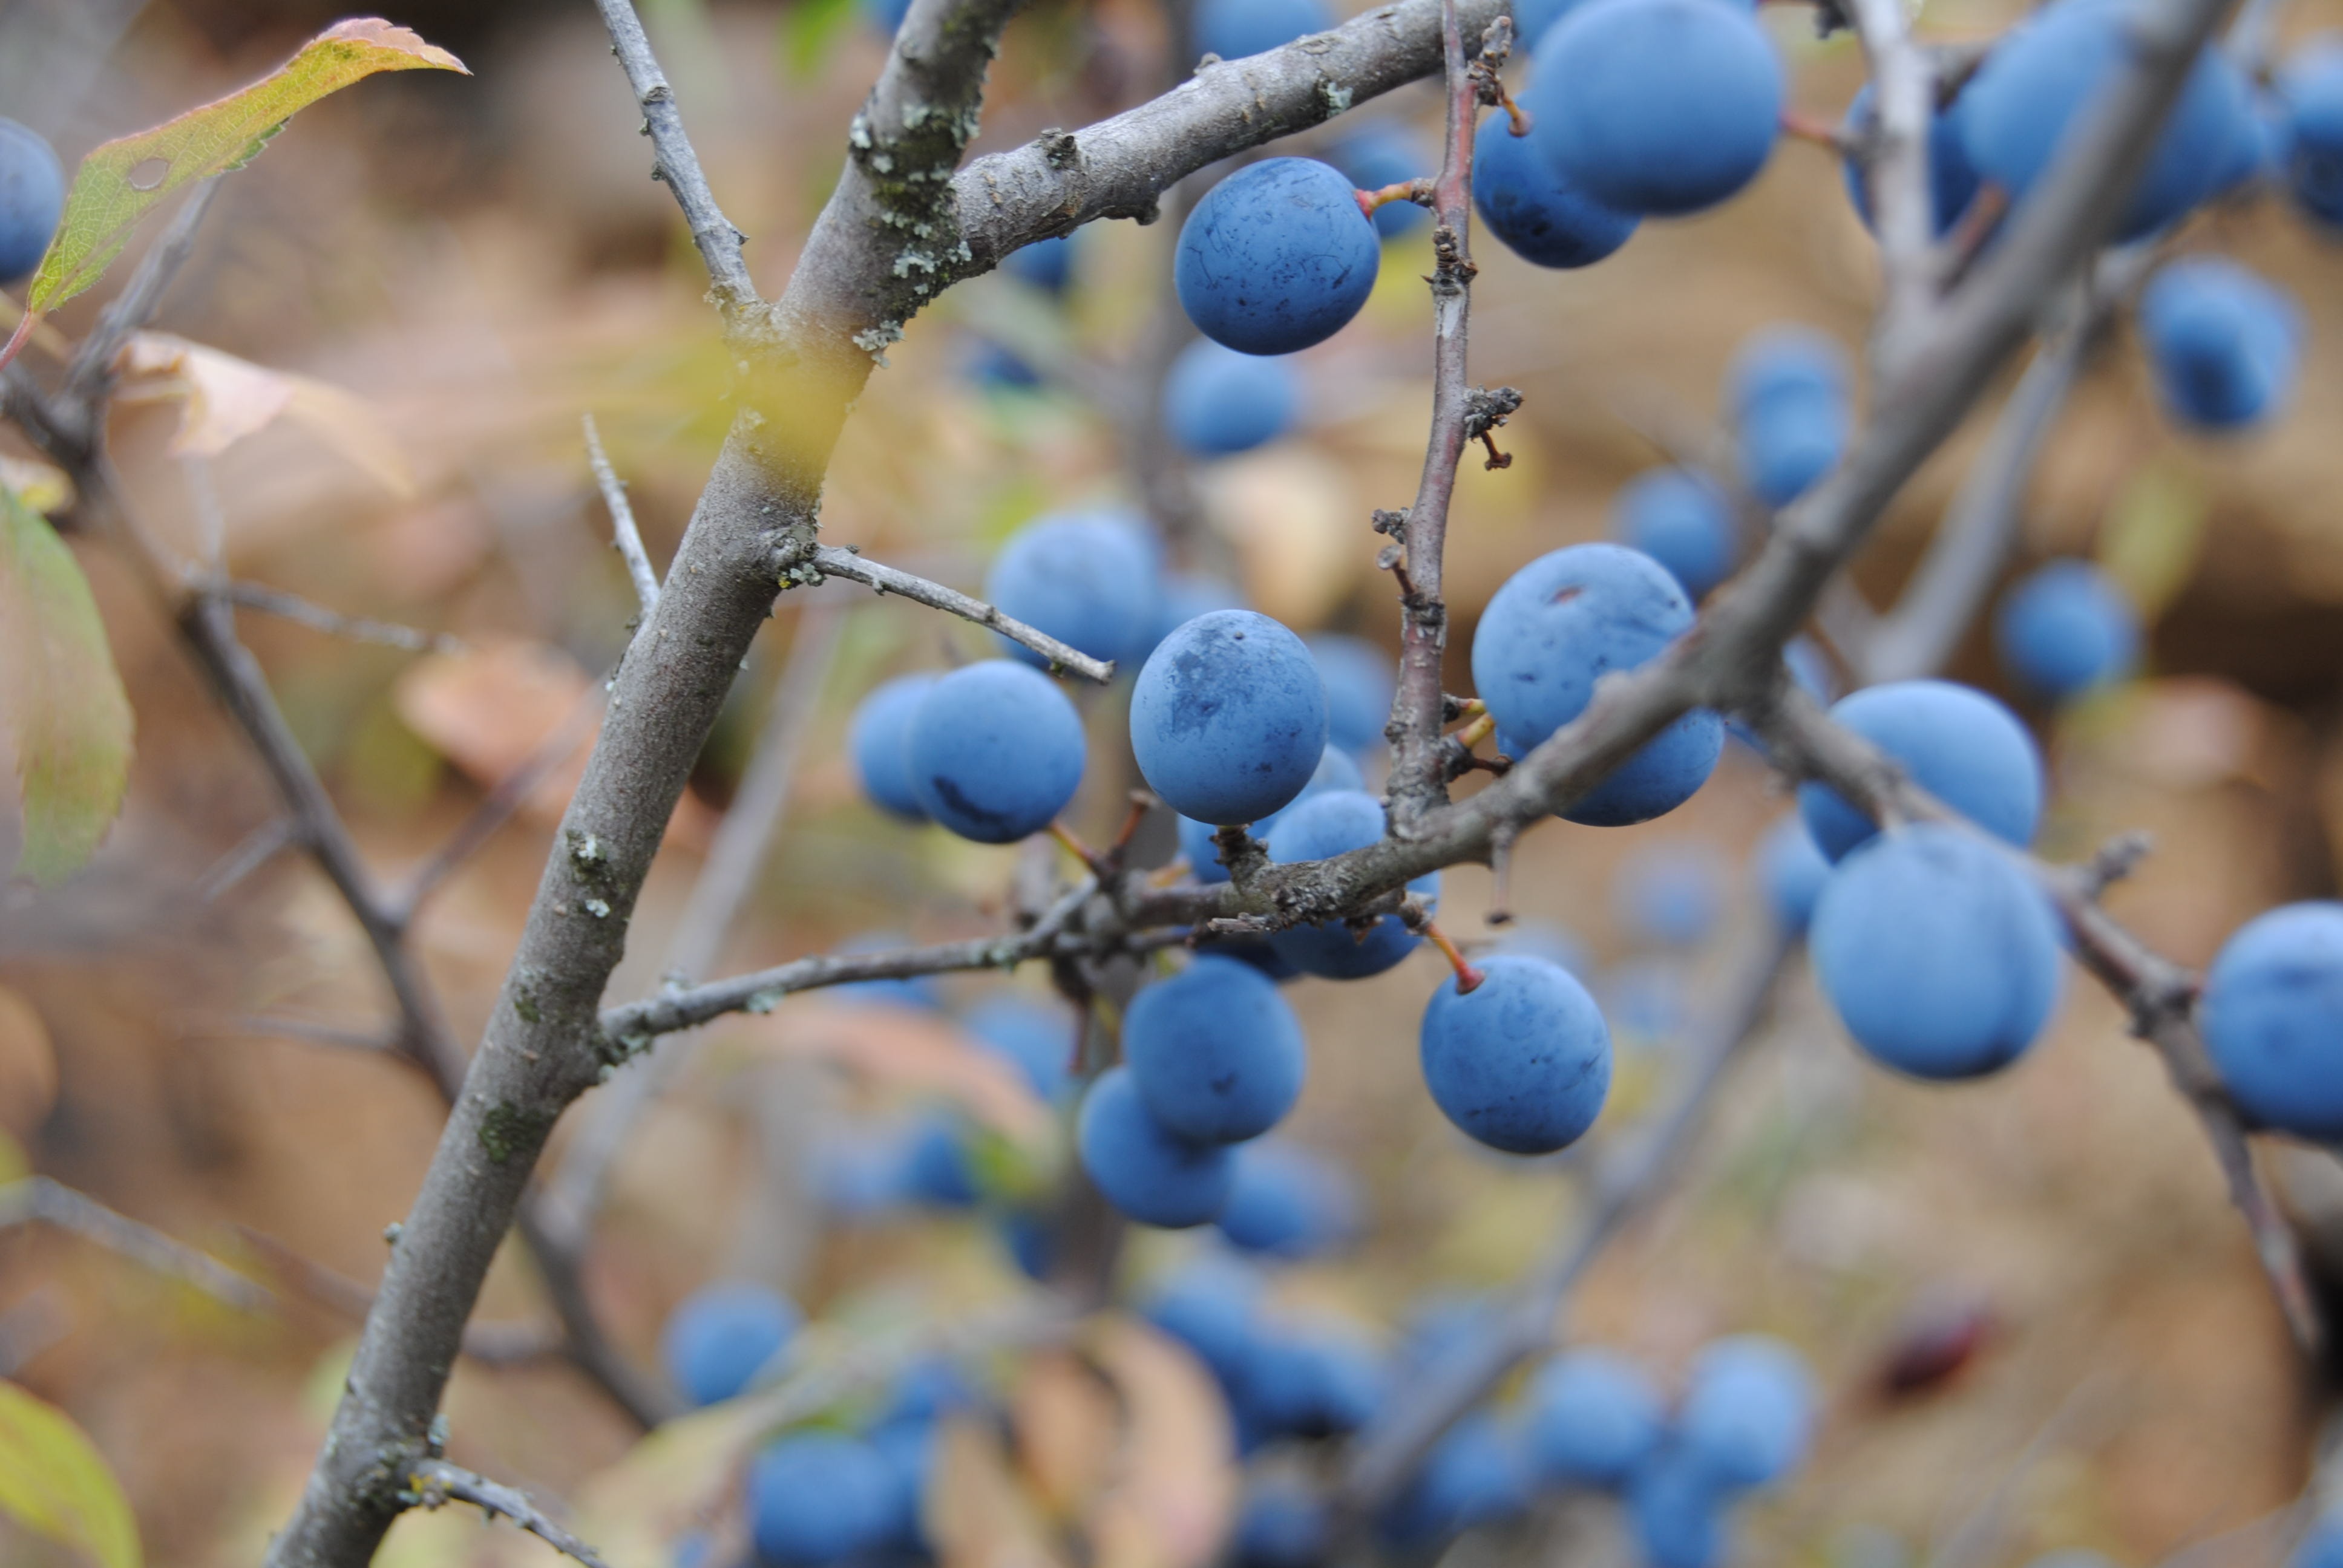
tree, nature, branch, blossom, plant, fruit, berry, leaf, flower, food, produce, autumn, blue, flora, season, plants, shrub, soria, macro photography, prunus spinosa, flowering plant, bilberry, damson, land plant, endrinas, villaverde